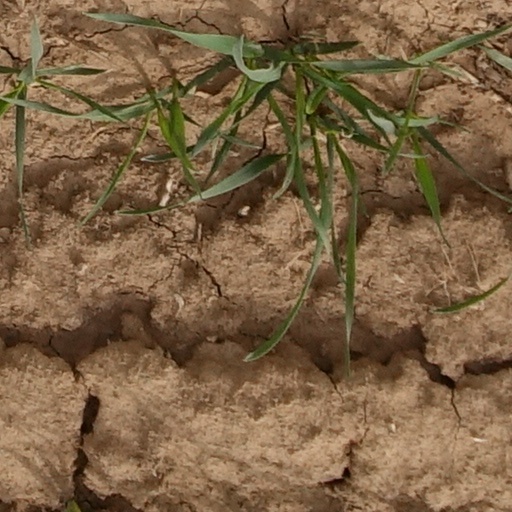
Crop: wheat